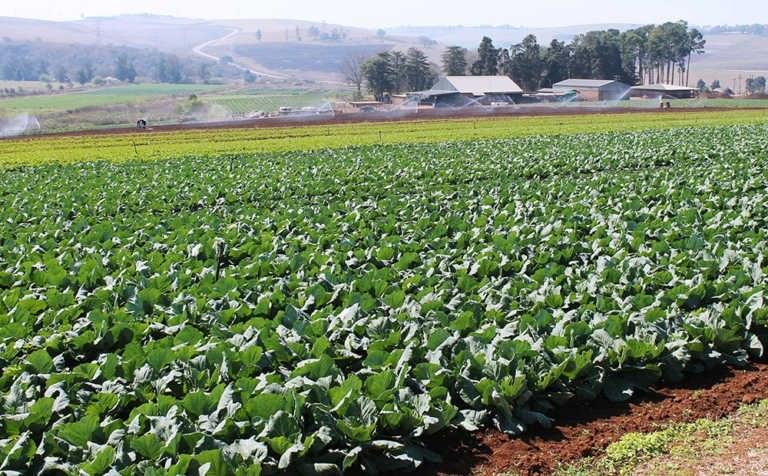
Sehemu inayoonyesha ukulima. Kuna shamba kubwa ambalo limepandwa kabeji. Kabeji zenyewe ni nyingi na zina rangi ya kijani kibichi kuonyeshana kwamba zina afya.